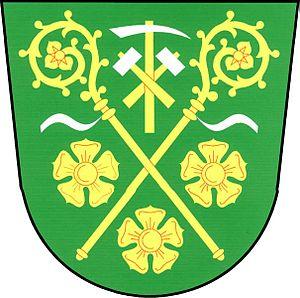
Rudka est une commune du district de Brno-Campagne, dans la région de Moravie-du-Sud, en République tchèque. Sa population s'élevait à 381 habitants en 2017.